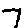
Label: 7